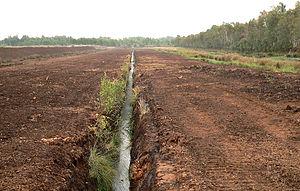
Exploitation industrielle de Tourbe, avec fossé de drainage